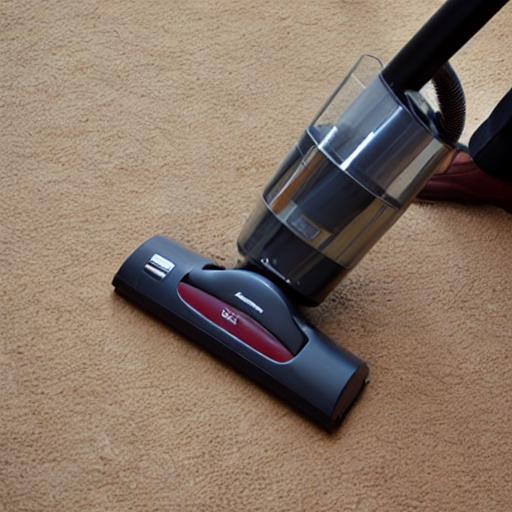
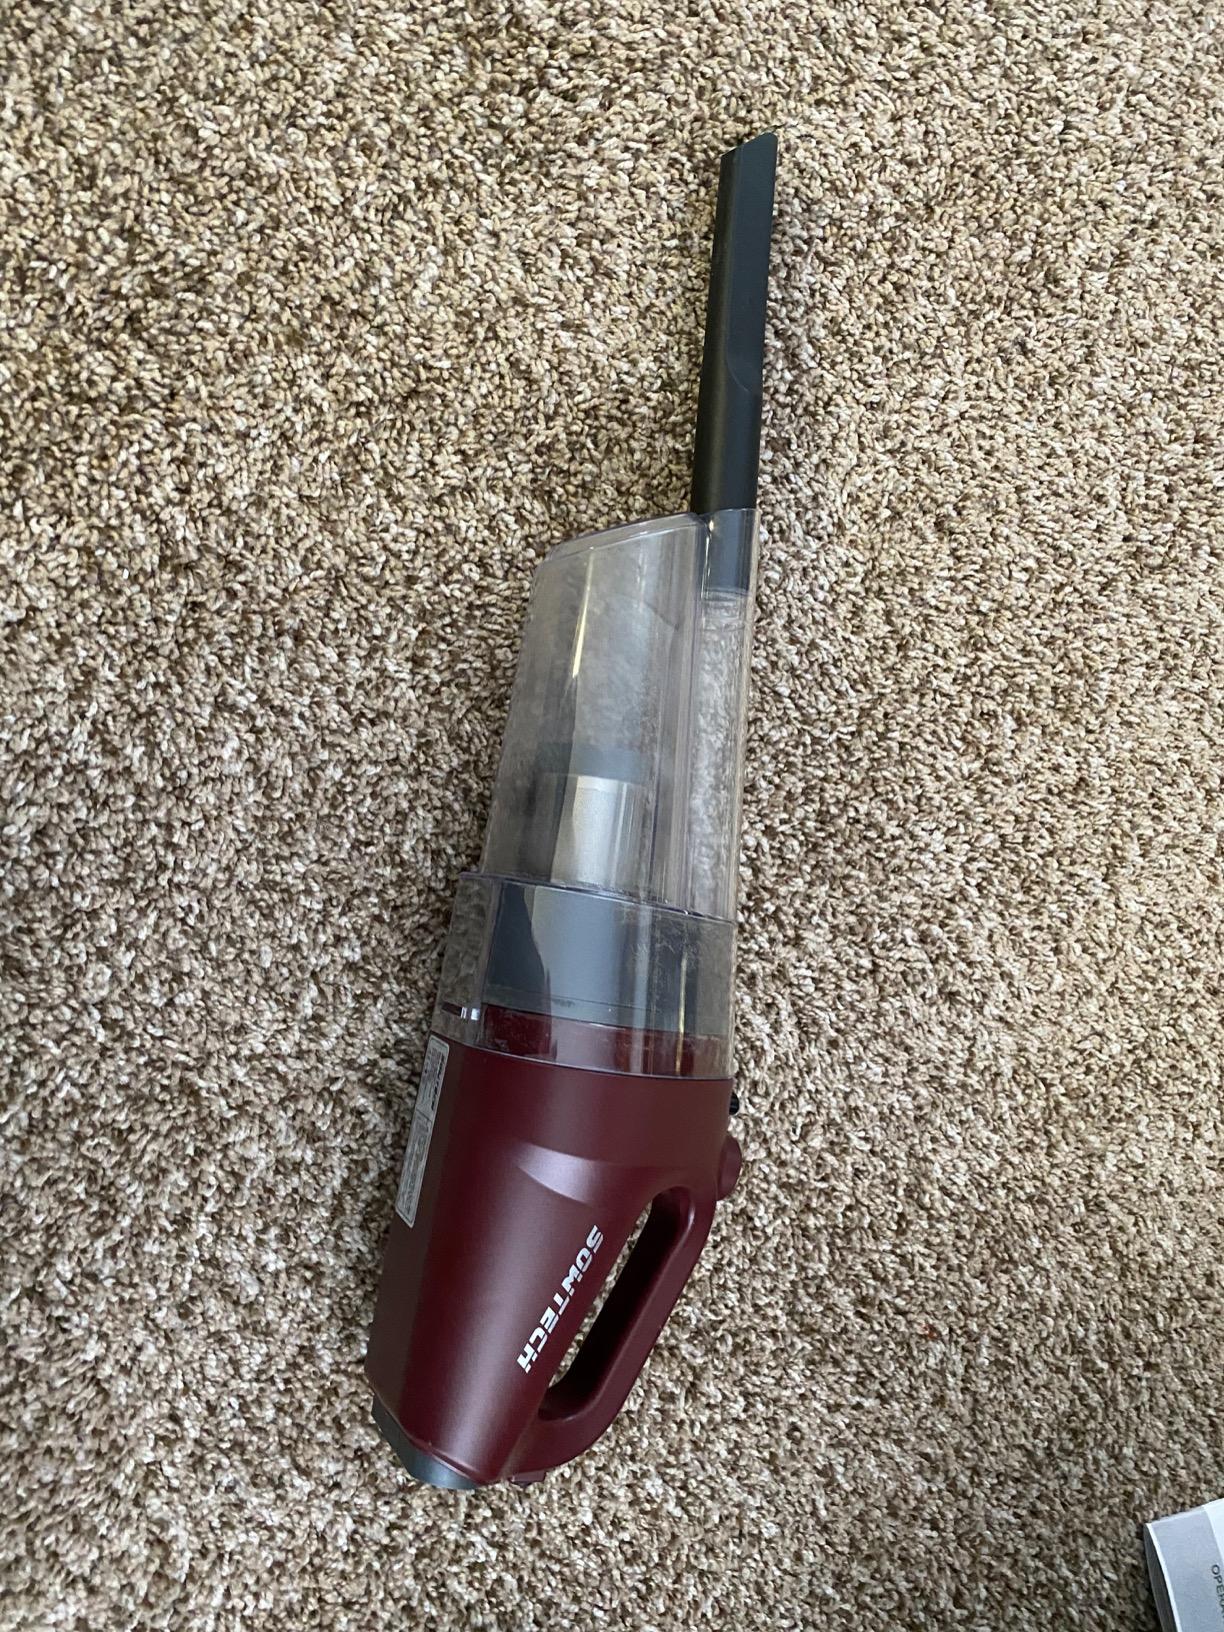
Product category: items_vacuum
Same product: no